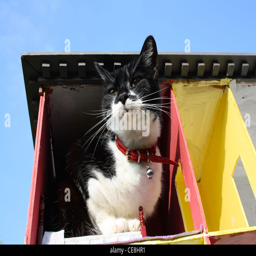
looking up from below ; animal sitting on a small bed in a dolls house